Heritage Western Cape

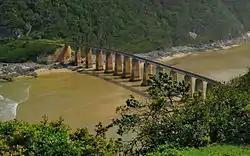
Kaaimans River Bridge provincial heritage site, Wilderness

Heritage Western Cape is managed by a chief executive officer (CEO) who is assisted by a deputy director. It has the following sections: administrative support, professional services (responsible for processing application) and policy and planning responsible for policy development, research and inventories). The latter two are made up of professional archaeologists, architects, historians and planners.